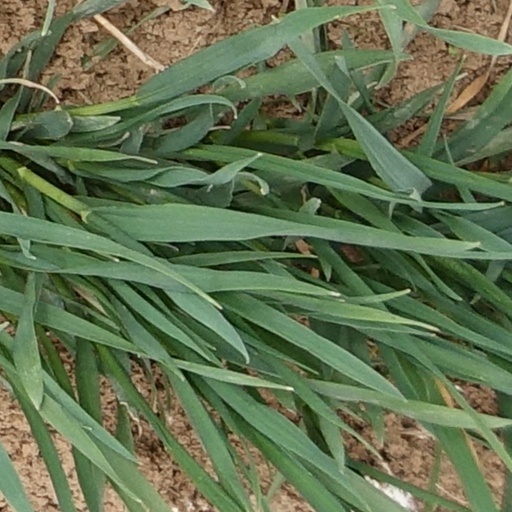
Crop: wheat